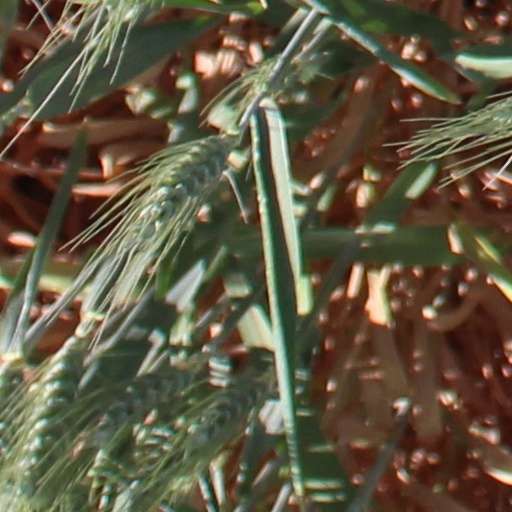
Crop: wheat